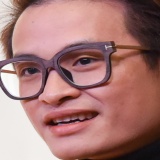
ca sĩ Hà Anh Tuấn